Northwood Technical College

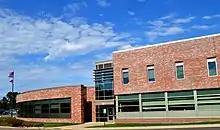
Rice Lake campus

Northwood Technical College (formerly known as Wisconsin Indianhead Technical College or WITC) is a public technical college with campuses in Ashland, New Richmond, Rice Lake and Superior, Wisconsin. There are also outreach centers in Balsam Lake, Hayward and Ladysmith and Shell Lake.